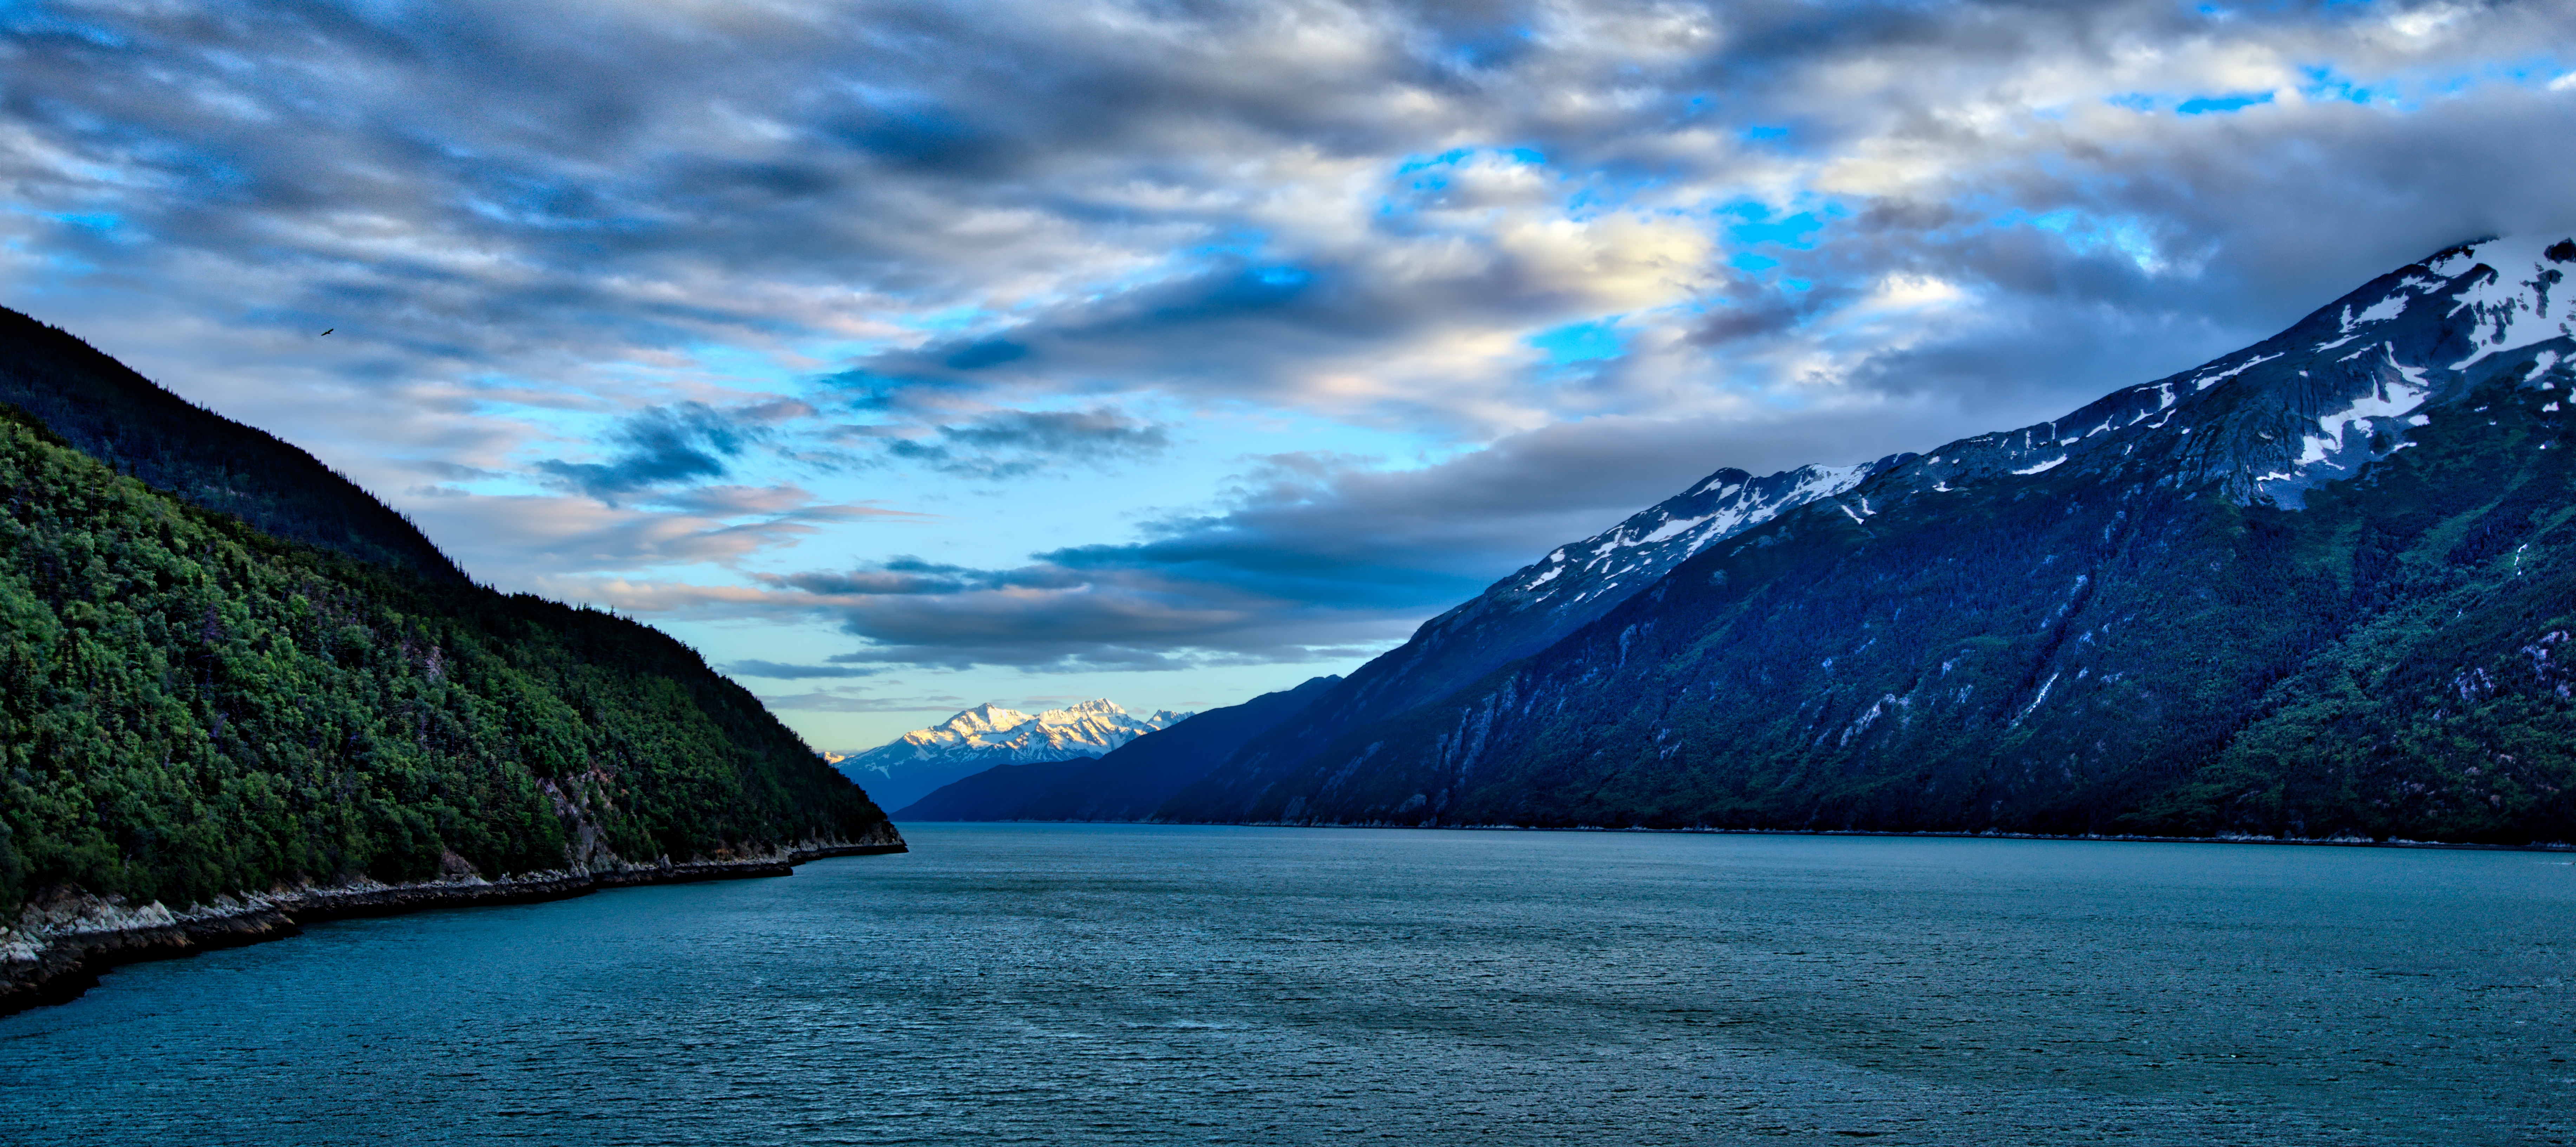
landscape, sea, coast, nature, ocean, mountain, cloud, lake, mountain range, glacier, bay, fjord, body of water, hdr, clouds, alaska, loch, landform, geographical feature, glacial landform